Lockheed YO-3 Quiet Star

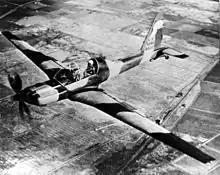
The YO-3 saw limited service in Vietnam.

Following combat evaluation of the QT-2s in Vietnam by the Army, nine production YO-3As were sent to Long Thanh North, Vietnam, in 1970. Shortly after, three were sent to the 220th Aviation Company, Phu Bai and two to Binh Thuy Air Base. Observations were initially made visually (80%), later followed on with a Night Vision Aerial Periscope developed by Xerox Electro-Optical of Pasadena, California. The mission equipment on the YO-3A was a Night Vision Aerial Periscope with infrared illuminator. One YO-3A was equipped with a laser target designator. The laser designator system was never used.